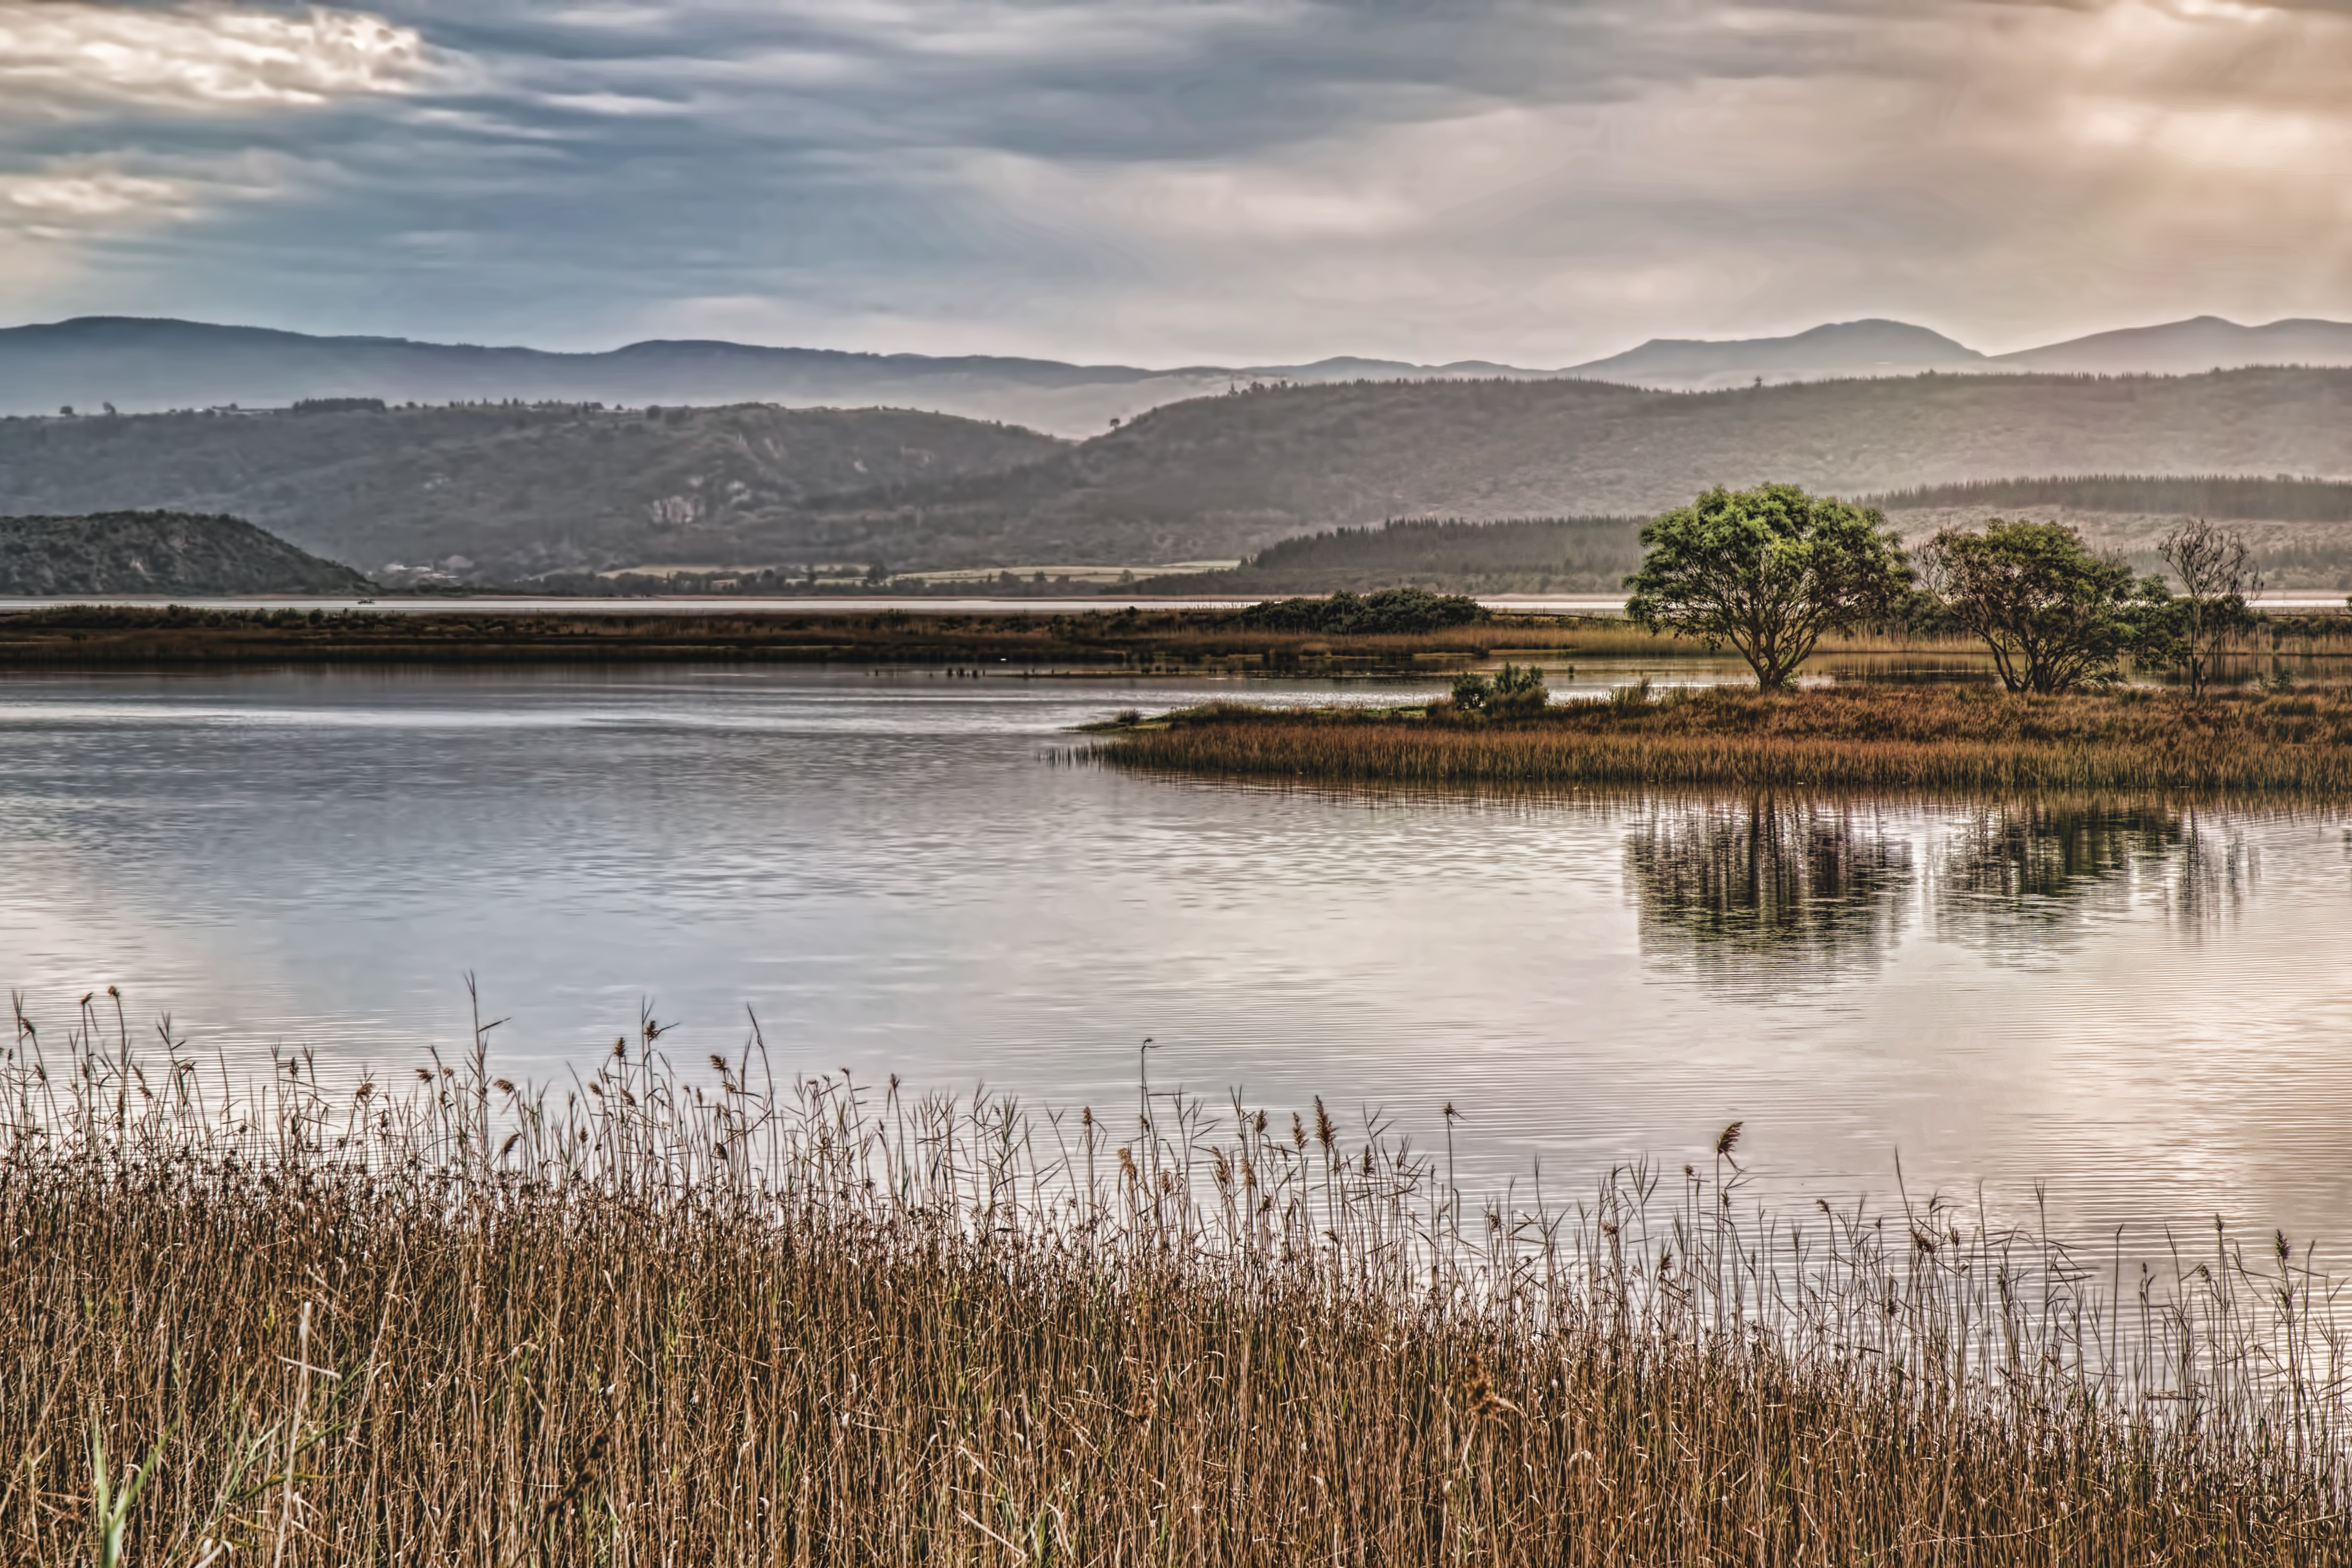
landscape, sea, coast, water, nature, grass, outdoor, horizon, marsh, wilderness, mountain, cloud, sunrise, sunset, mist, morning, hill, shore, lake, dawn, river, panorama, pond, environment, evening, twilight, reflection, tranquil, scenic, peaceful, seascape, scenery, reservoir, body of water, misty, wetland, reeds, sundown, habitat, loch, estuary, rural area, sedgefield south africa, vlei, natural environment, atmospheric phenomenon